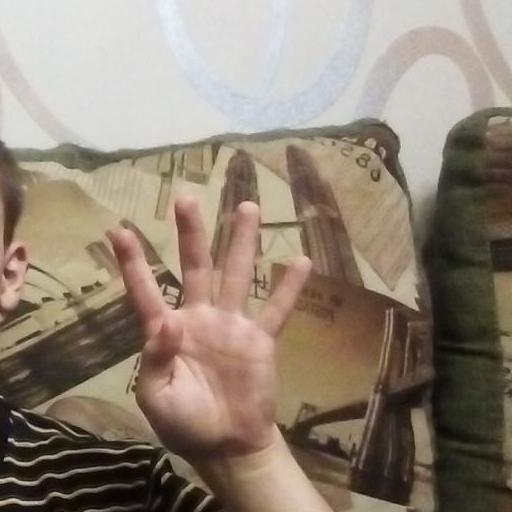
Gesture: four